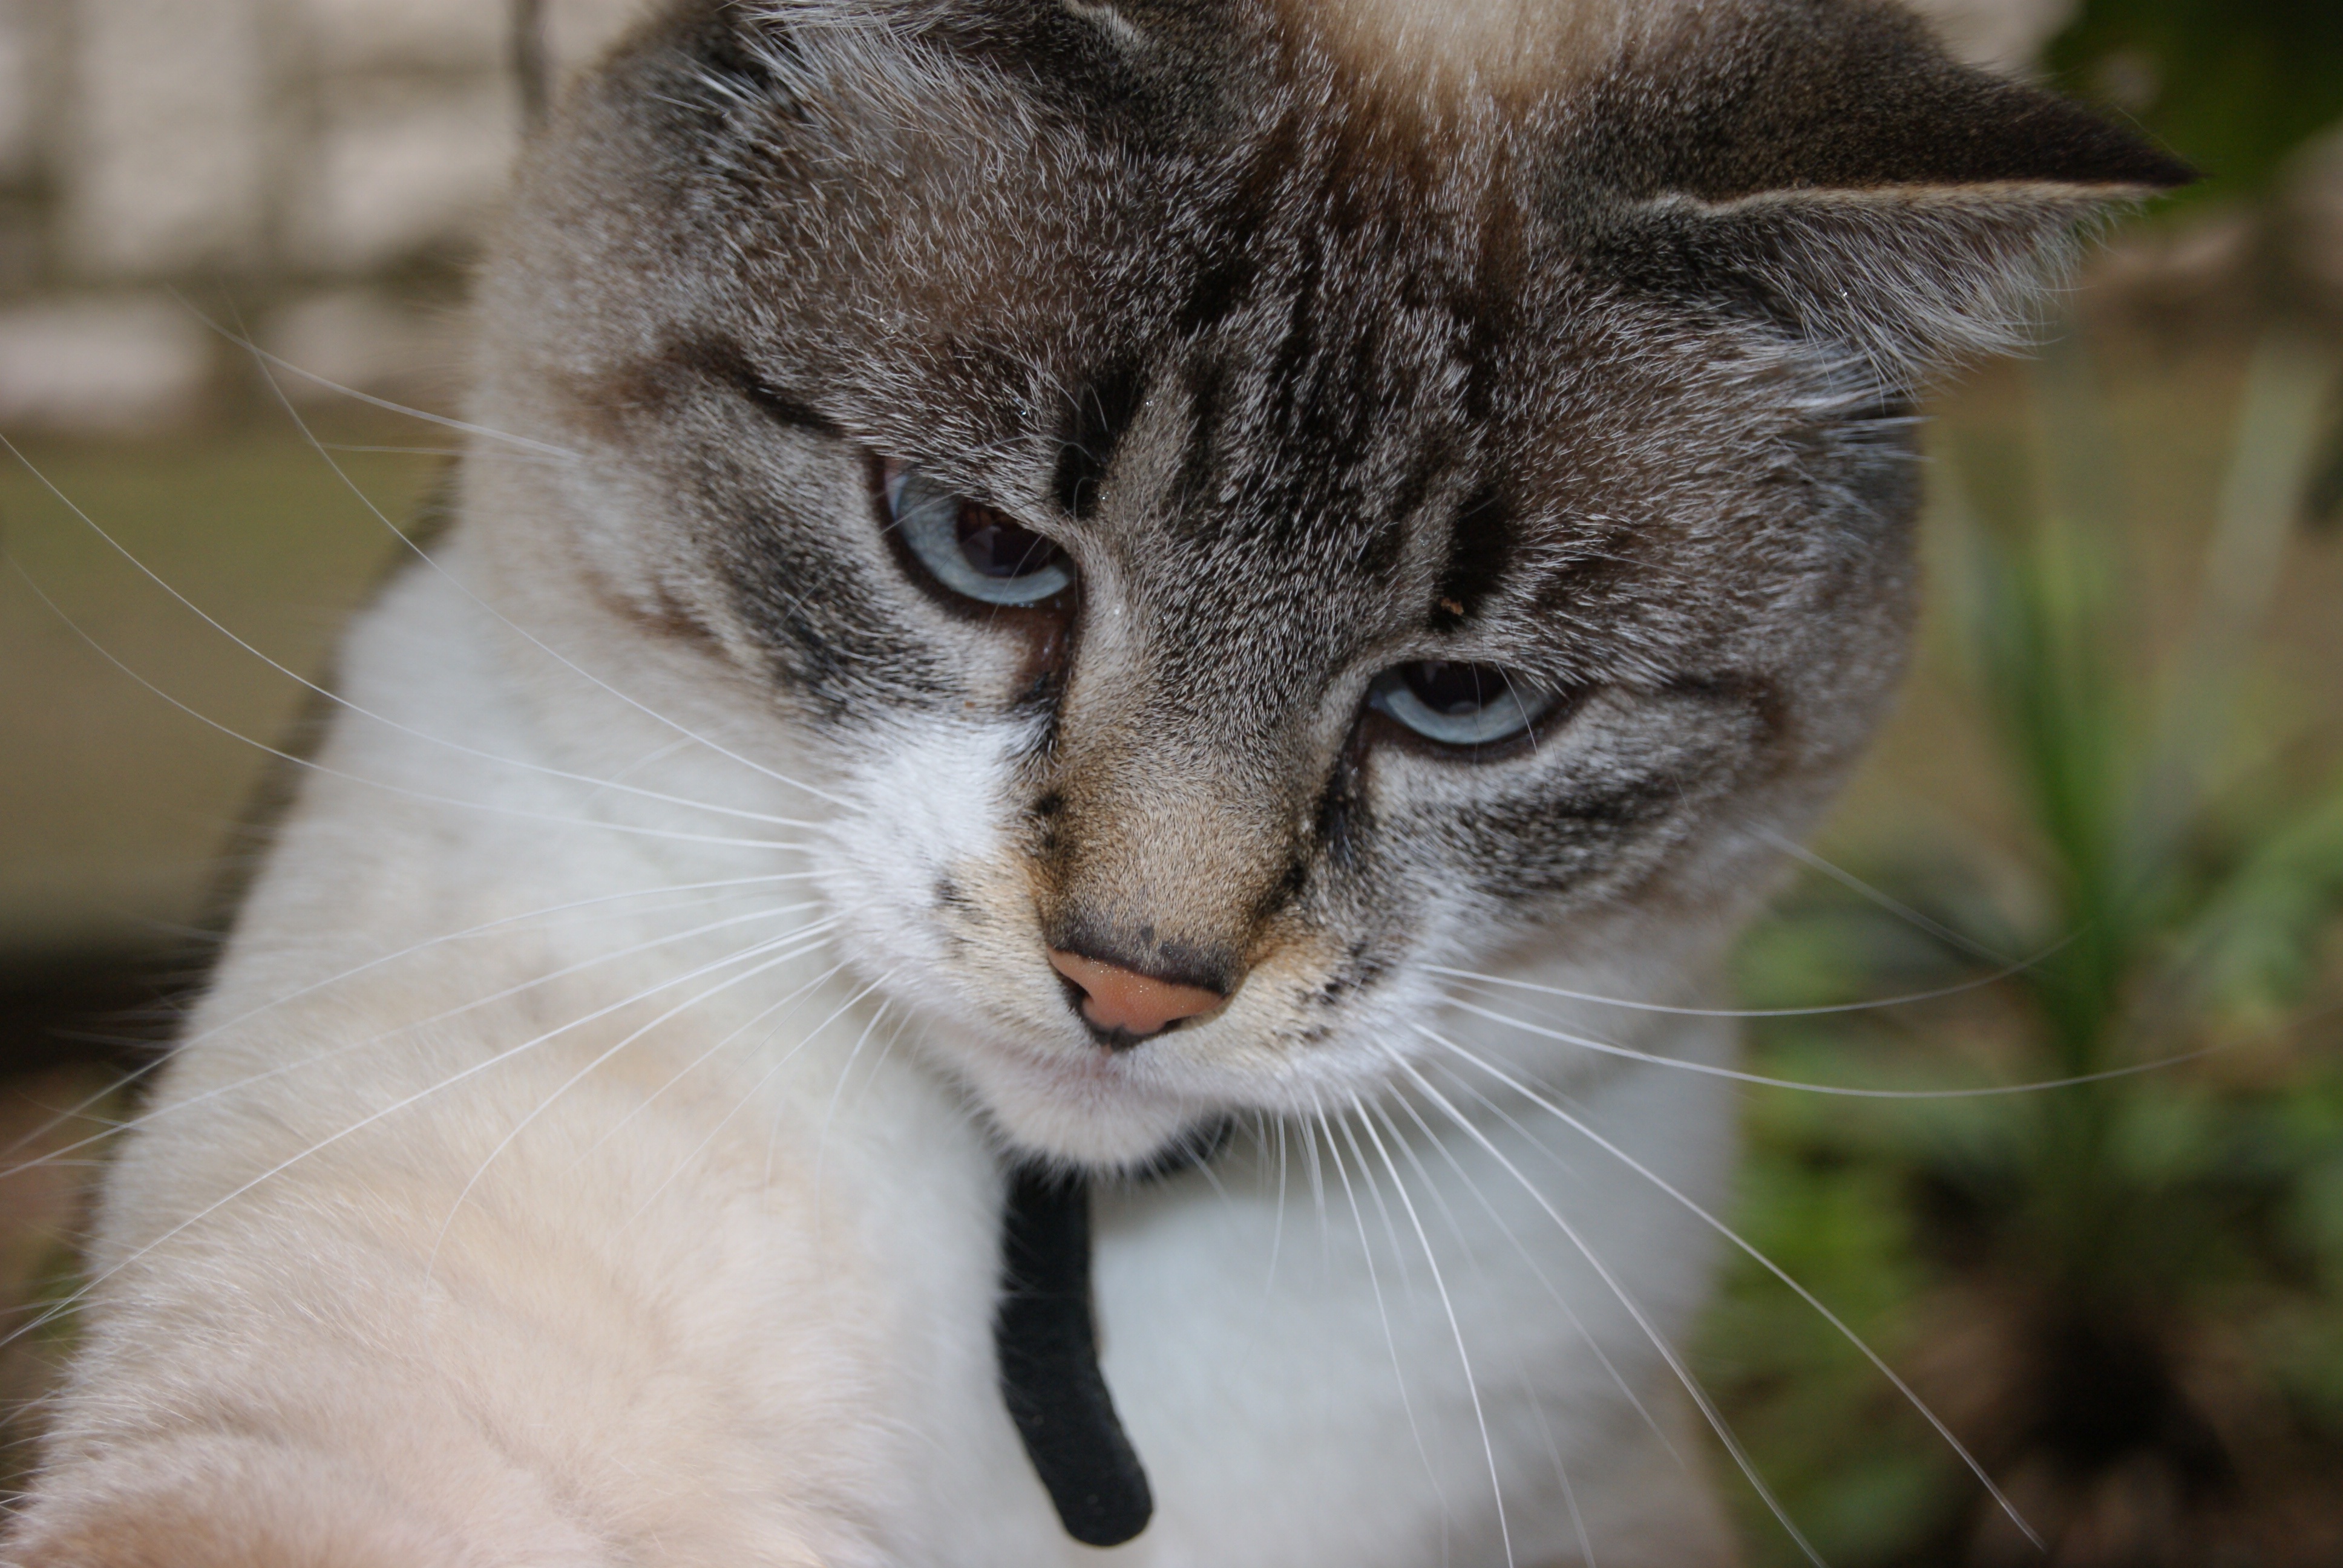
animal, cat, mammal, fauna, yawn, close up, nose, whiskers, snout, vertebrate, blue eyes, tabby cat, european shorthair, wild cat, small to medium sized cats, cat like mammal, domestic short haired cat, pixie bob, rusty spotted cat